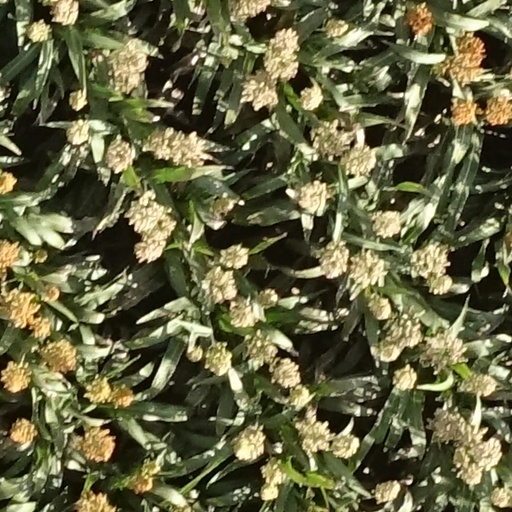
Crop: sorghum